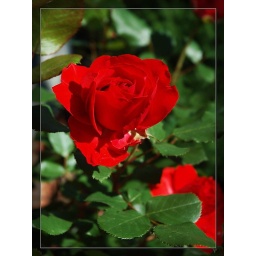
O MY Luve 's like a red, red rose That 's newly sprung in June: -Robert Burns